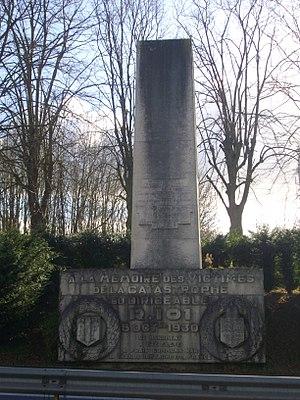
Mémorial de l'accident du R101, octobre 1930, à Allonne (Oise, France) Аҧсшәа: Memorial to october 1930 R101 crash, in Allonne (Oise, France)
Le R101 est un dirigeable britannique qui s'écrasa le 5 octobre 1930 sur une colline de la commune d'Allonne, proche de Beauvais, alors qu'il assurait une liaison entre Londres et Karachi, tuant 48 personnes. C'est le troisième accident de dirigeable le plus meurtrier de l'histoire après celui du dirigeable porte avions américain USS Akron, 73 morts en 1933, celui du Dixmude français, 50 morts en 1923, et devant celui du Hindenburg, 37 morts en 1937.